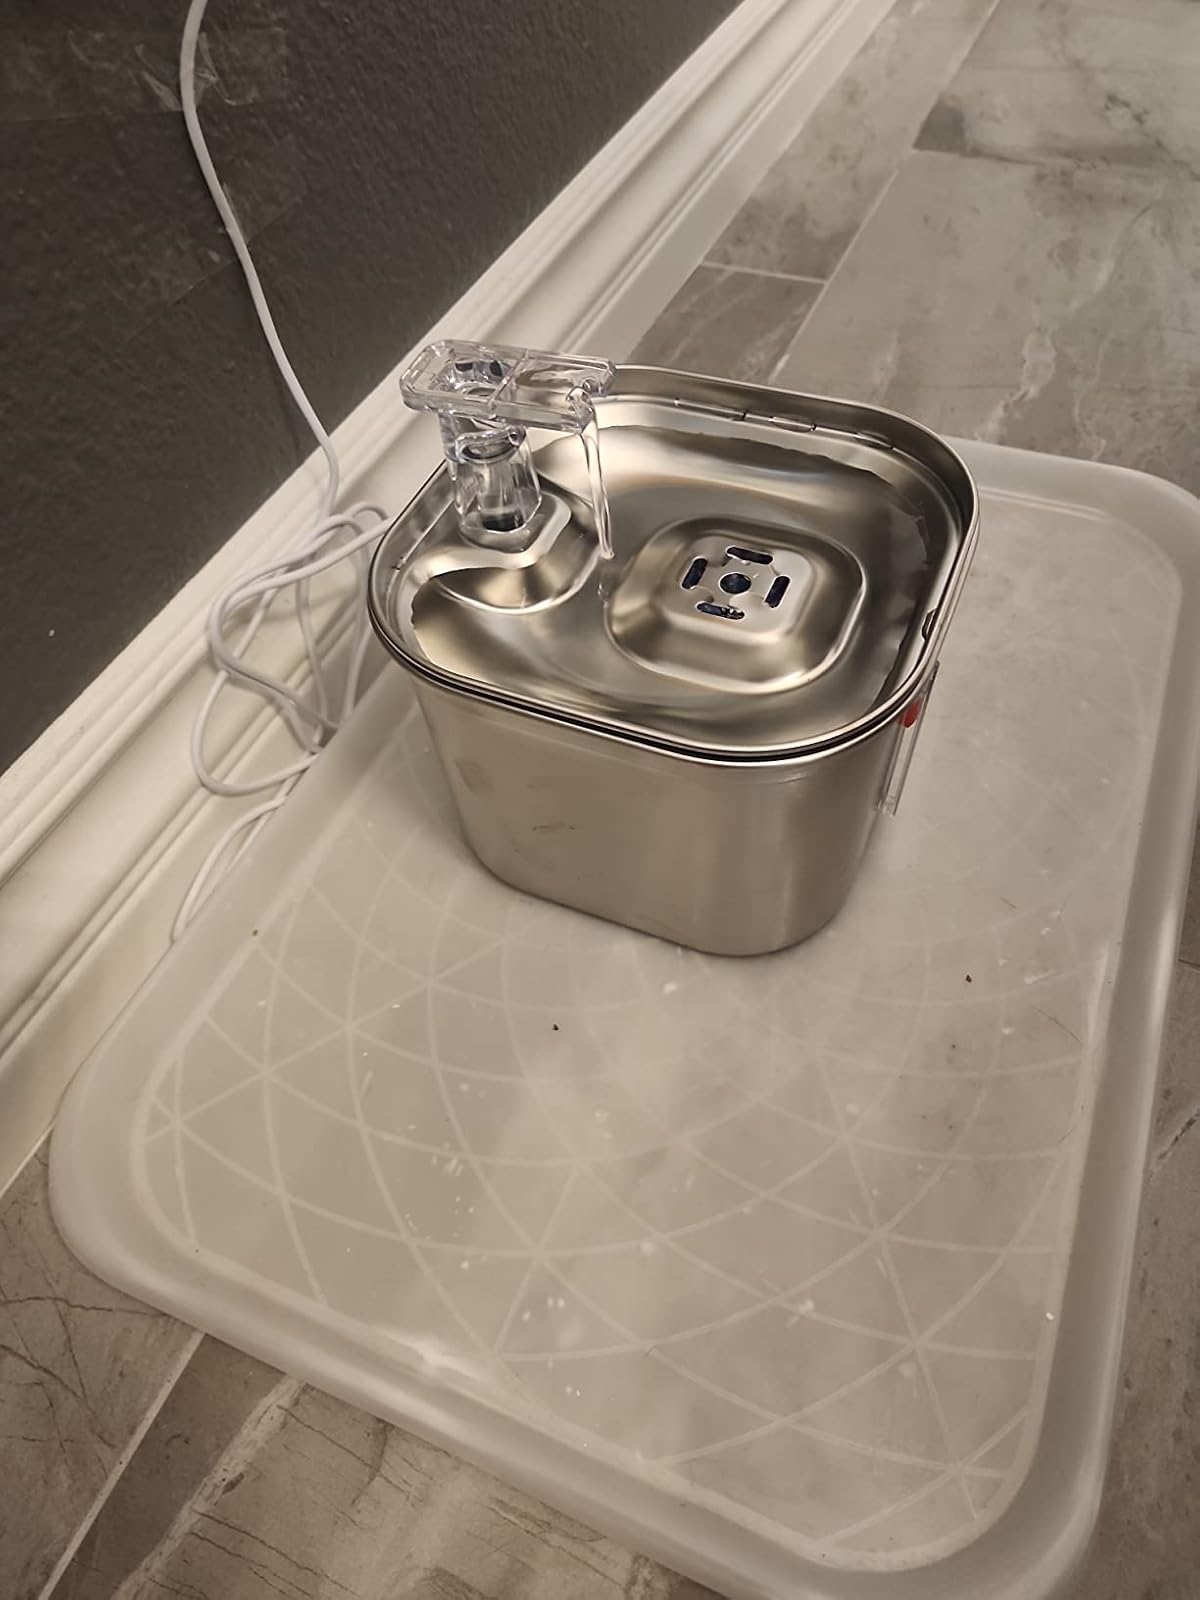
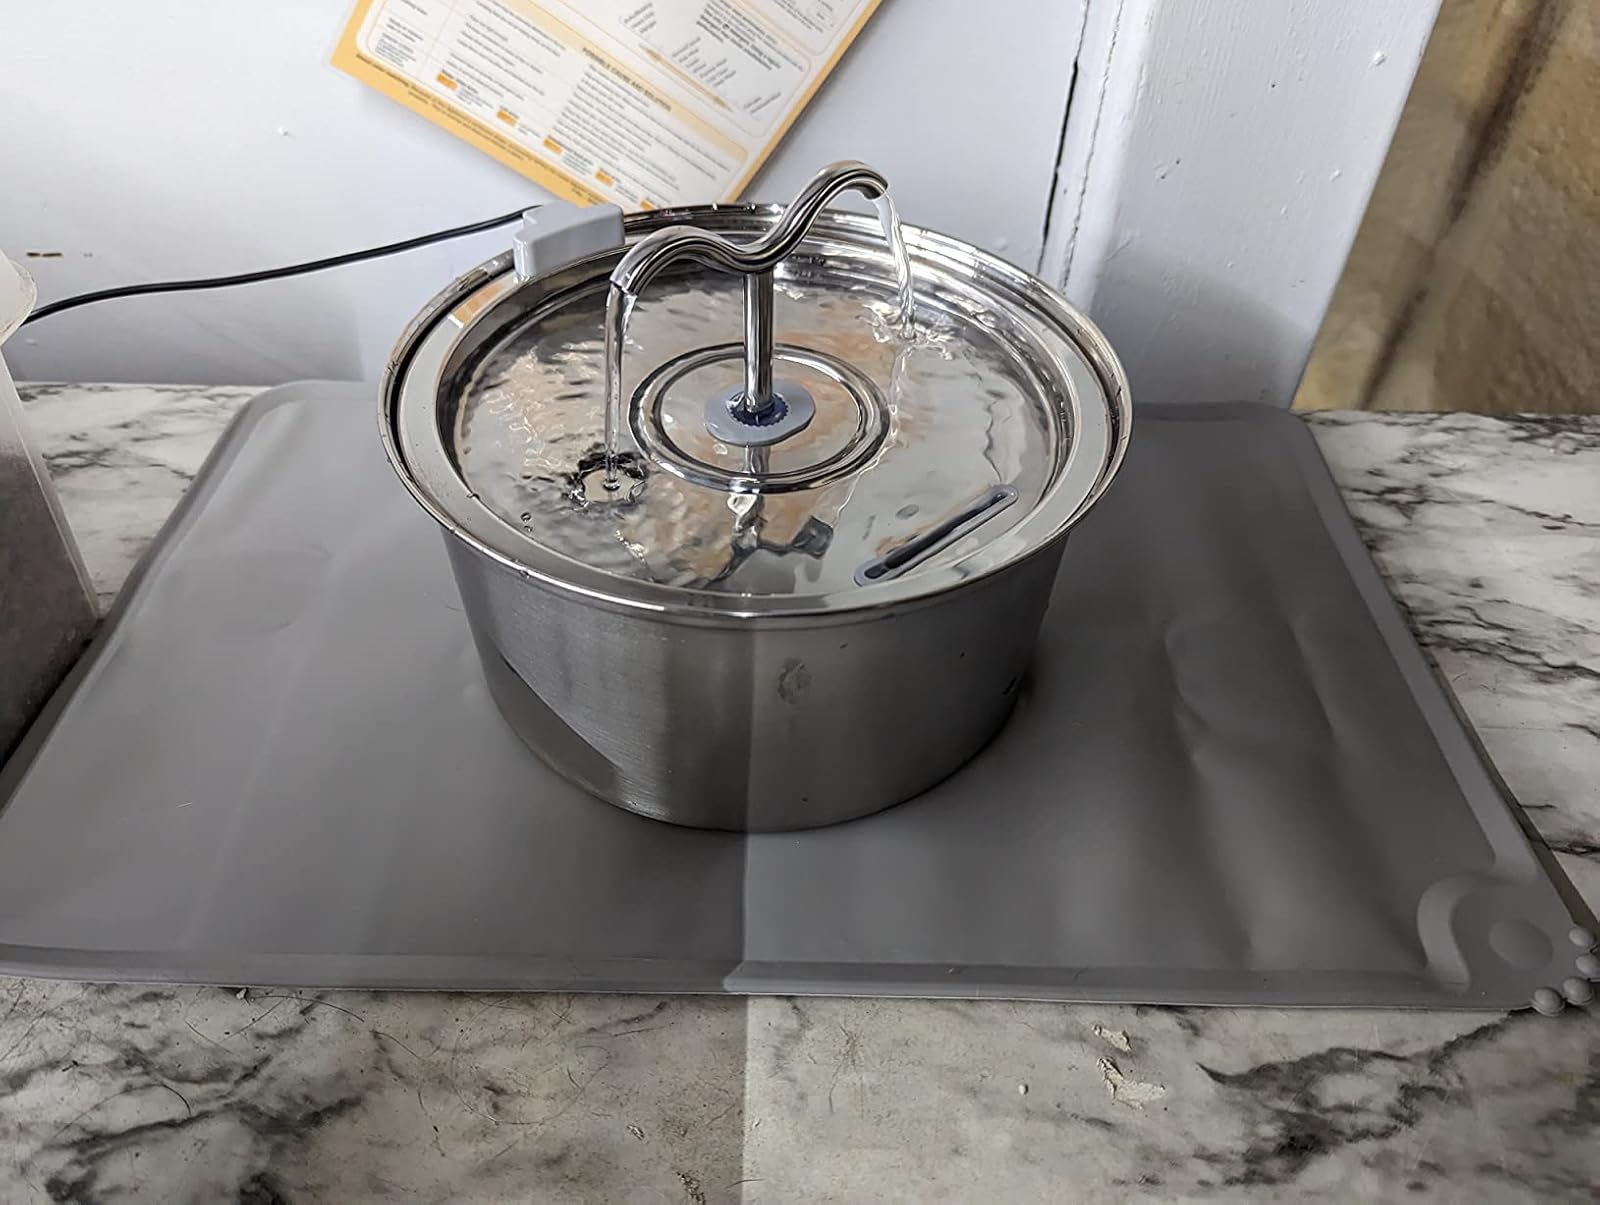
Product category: items_bowl
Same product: no